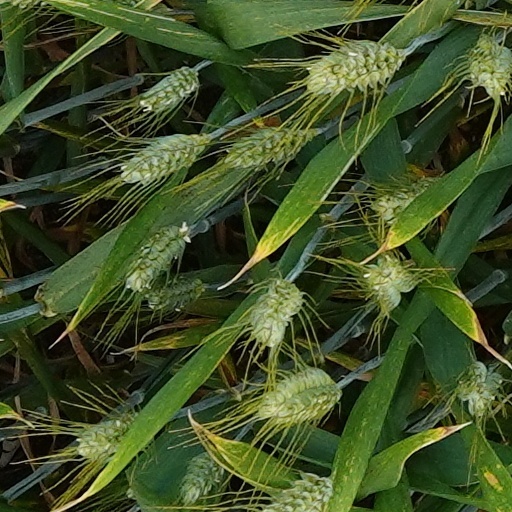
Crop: wheat